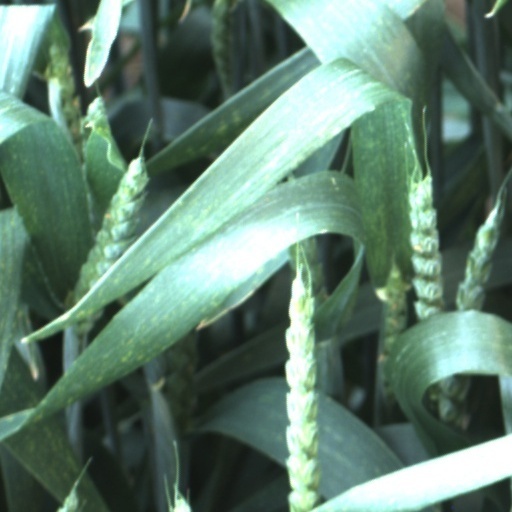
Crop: wheat